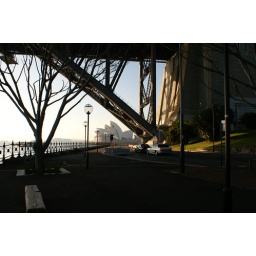
There are great shots all over Sydney...I thought the bridge and the angles of the iron work framed the opera house nicely.